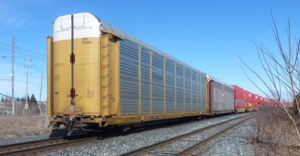
Un wagon porte-automobile de Ferromex, très loin du Mexique, à Bolton (Ontario) Canada, le 1er avril 2017. Español: Un vagón de Ferromex en un tren muy lejos de México, en Bolton (Ontario) Canadá, el 1 de abril 2017.